Himachal Pradesh

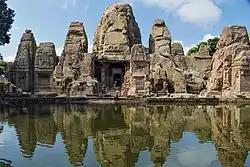
8th-century CE rock-cut temples at Masroor

Tribes such as the Koli, Hali, Dagi, Dhaugri, Dasa, Khasa, Kanaura, and Kirata inhabited the region from the prehistoric era. The foothills of the modern state of Himachal Pradesh were inhabited by people from the Indus valley civilisation, which flourished between 2250 and 1750 BCE. The Kols and Mundas are believed to be the original inhabitants to the hills of present-day Himachal Pradesh, followed by the Bhotas and Kiratas.